University of Cape Town

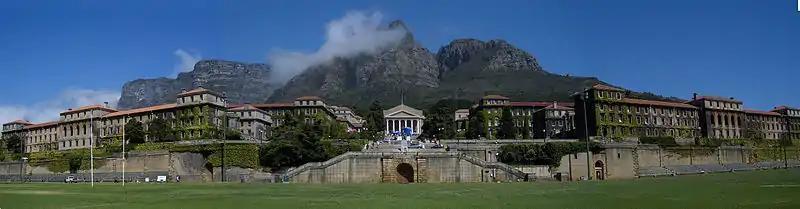
Upper Campus seen from the rugby fields that separate it from Middle Campus, with Devil's Peak in the background

The university has 19 student residences (or "res" as known colloquially), offering both single-gender and mixed-gender housing. The Department of Student Housing oversees the residence system College House is the oldest university residence in Africa, having been established in 1887.